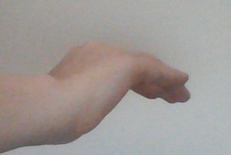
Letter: haa